Half-Life: Decay

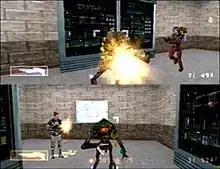
"Decay" is played in a split screen mode, as seen here.

As is the case with the other games in the "Half-Life" series, "Decay" is a first-person shooter. Like the original title it is based on, "Decay" requires players to engage in combat with hostile non-player characters and complete various puzzle solving tasks to advance through the game. However, "Decay" differs from "Half-Life" and its first two expansion packs, "" and "", in that it is designed for cooperative multiplayer gameplay. This requires players to work together to progress through the game's levels and complete puzzles as they arise in-game. Although intended to be played by two people in split screen mode, "Decay" can still be played by a single player. In this case, the player can only control one character at a time, and can switch between the two characters quickly. When not in use, a character has sufficient artificial intelligence to defend themselves, but otherwise does not move from where they have been left by the player.